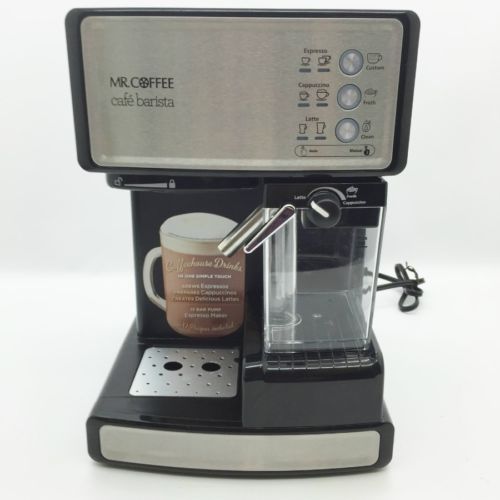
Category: coffee maker